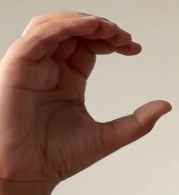
ASL sign: C